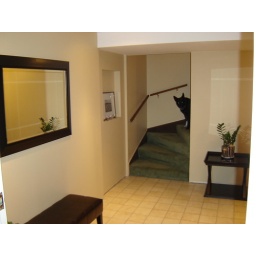
We put a wall in the hallway to block off the suite. There is a suite door to the right, in the hallway to garage